List of aircraft of Canada's air forces

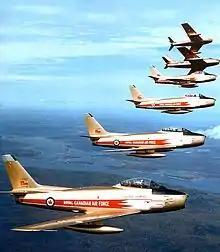
RCAF Golden Hawks Canadair Sabres

This list only includes aircraft owned by the Canadian government, and excludes aircraft flown by Canadian pilots serving with the Royal Flying Corps, Royal Flying Corps Canada or Royal Air Force, including the Article XV squadrons.